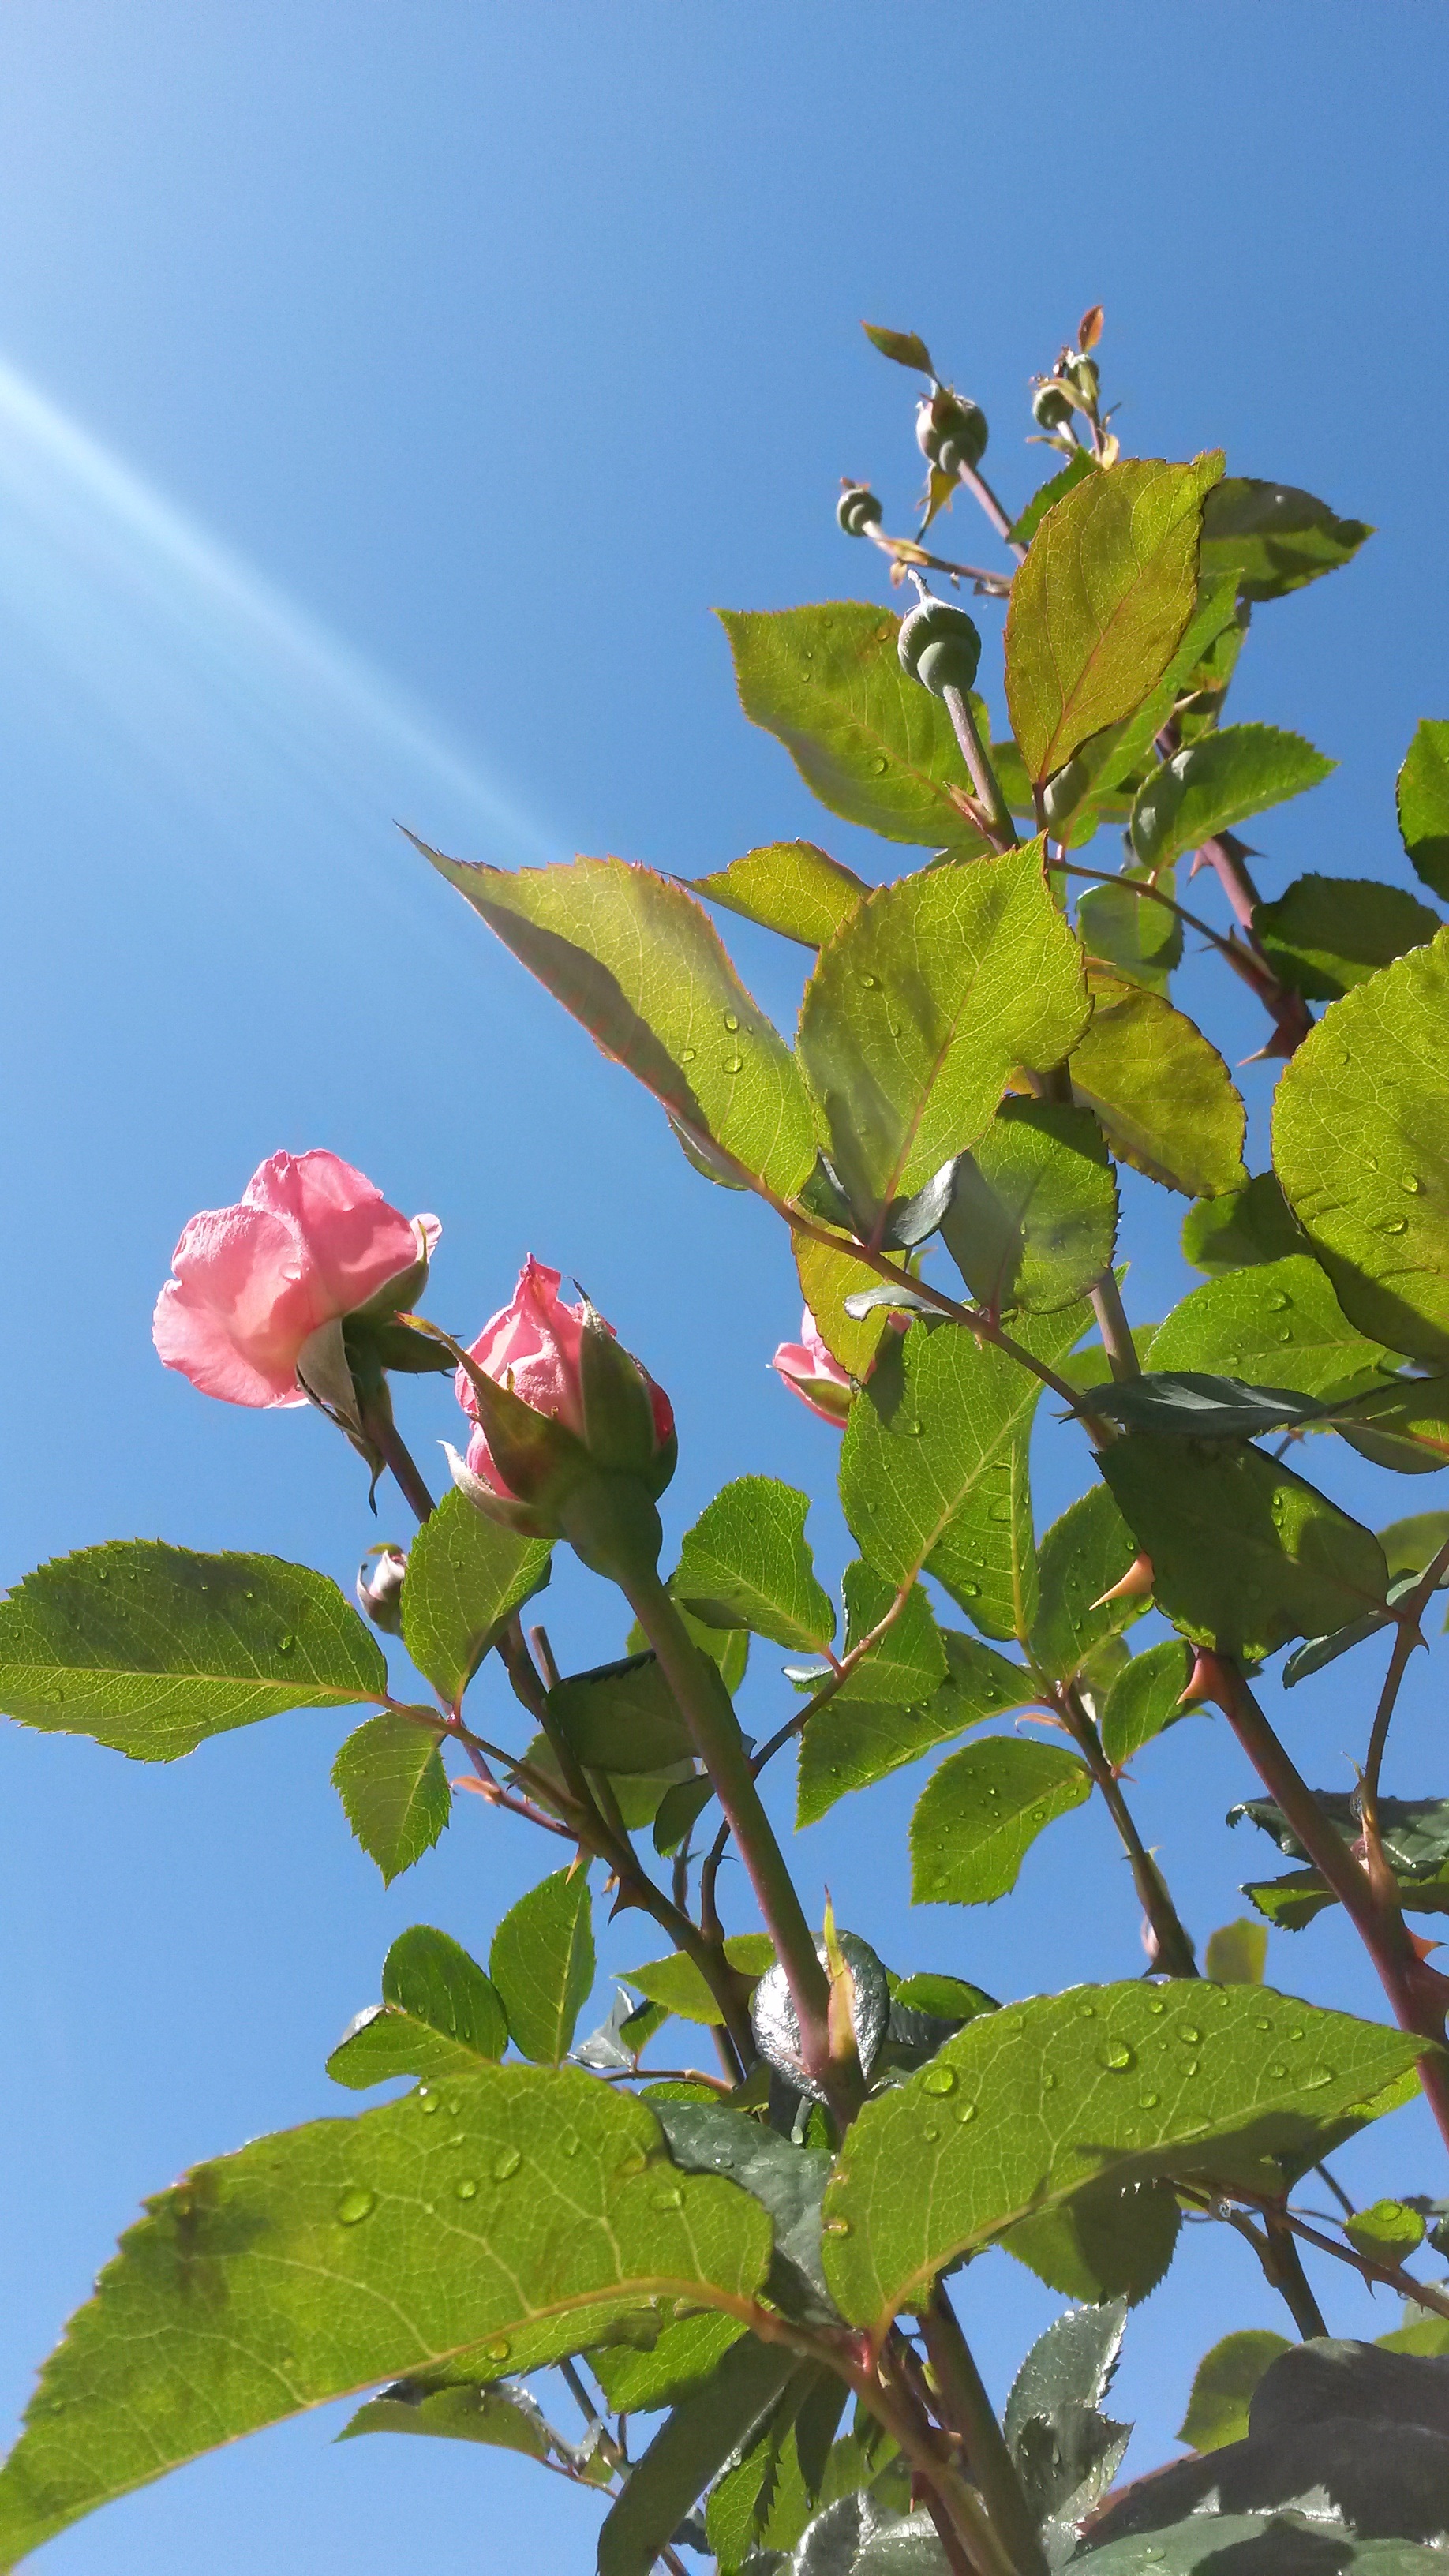
tree, nature, outdoor, branch, blossom, plant, sun, sunlight, leaf, flower, floral, bush, rose, spring, produce, botany, blooming, garden, pink, flora, roses, sunny, gardening, shrub, yard, flowering plant, woody plant, land plant, queen elizabeth rose bush, rose blossoms